Fool Moon (novel)

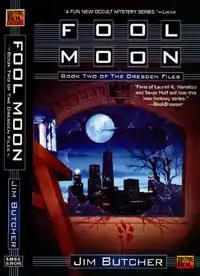

Fool Moon is a 2001 contemporary fantasy novel by author Jim Butcher. It is the second novel in "The Dresden Files", which follows the character of Harry Dresden, present-day Chicago's only advertising professional wizard.